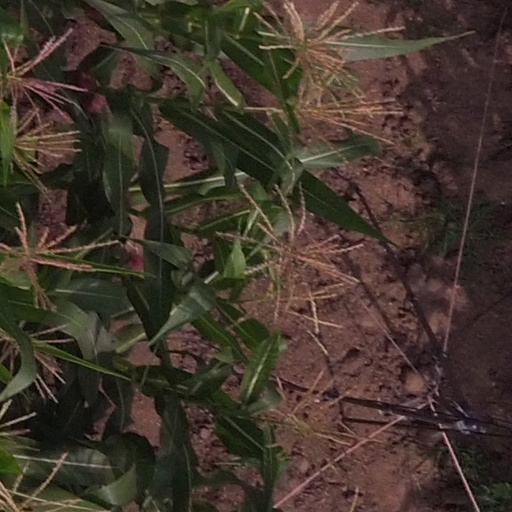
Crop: maize; corn